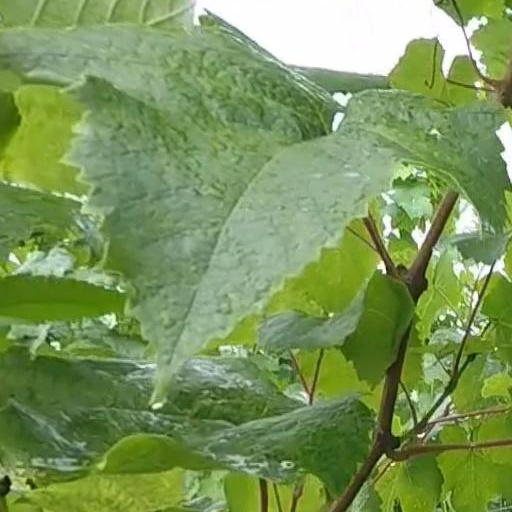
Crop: grape